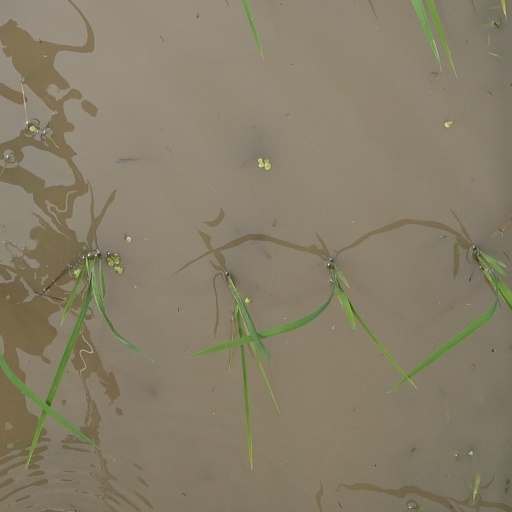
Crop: rice